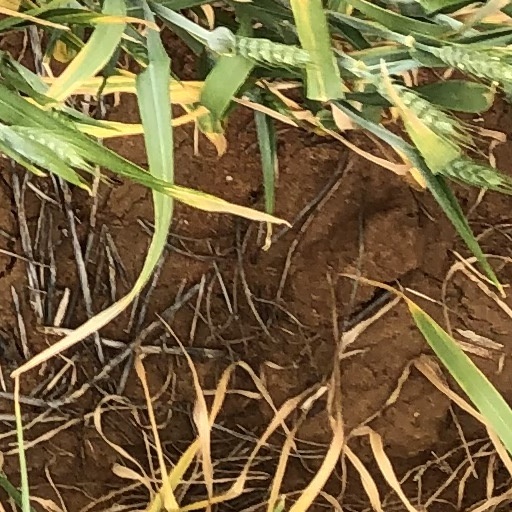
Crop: wheat